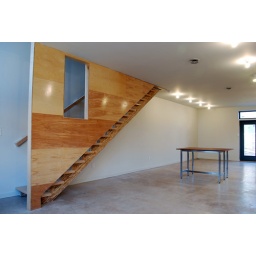
Birch stair wall in the Philadelphia Passive House. Strand bamboo kitchen island is also visible.